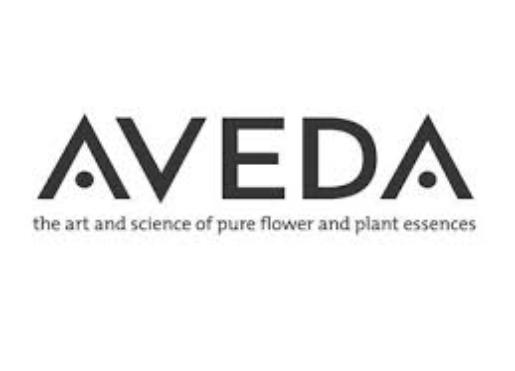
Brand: Aveda
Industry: Necessities